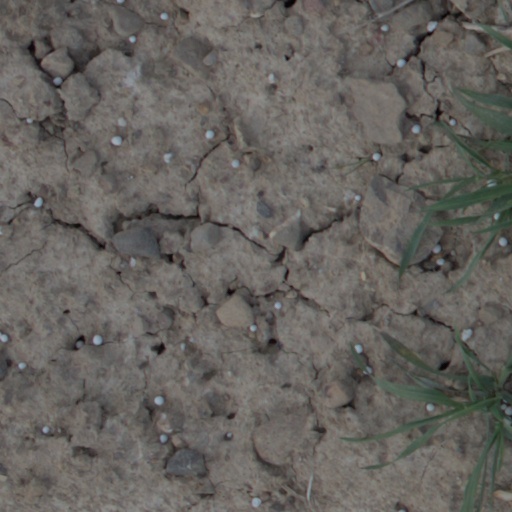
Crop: wheat